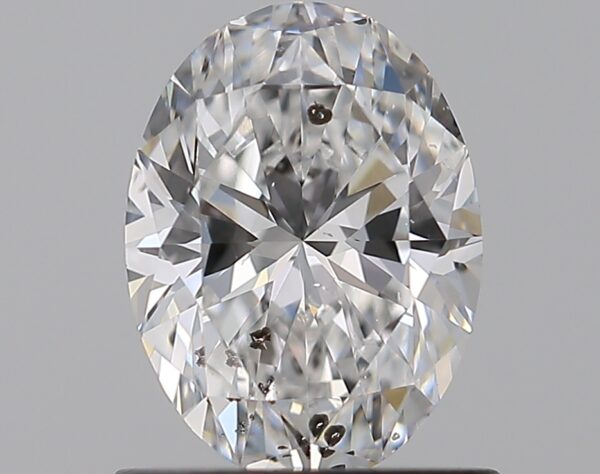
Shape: oval
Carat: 0.9
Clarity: SI2
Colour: E
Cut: EX
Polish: EX
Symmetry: EX
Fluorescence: N
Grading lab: GIA
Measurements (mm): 7.41 x 5.5 x 3.46